Shark fin soup

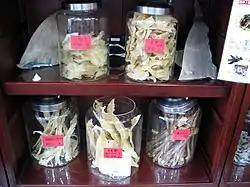
Shark fins and other shark parts for sale in a Chinese pharmacy in Yokohama, Japan

Shark fins are believed in Chinese culture to have properties of boosting sexual potency, enhancing skin quality, increasing "qi" or energy, preventing heart disease, and lowering cholesterol. In traditional Chinese medicine, shark fins are believed to help in areas of rejuvenation, appetite enhancement, and blood nourishment and to be beneficial to vital energy, kidneys, lungs, bones, and many other parts of the body.